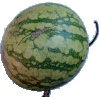
Label: watermelon